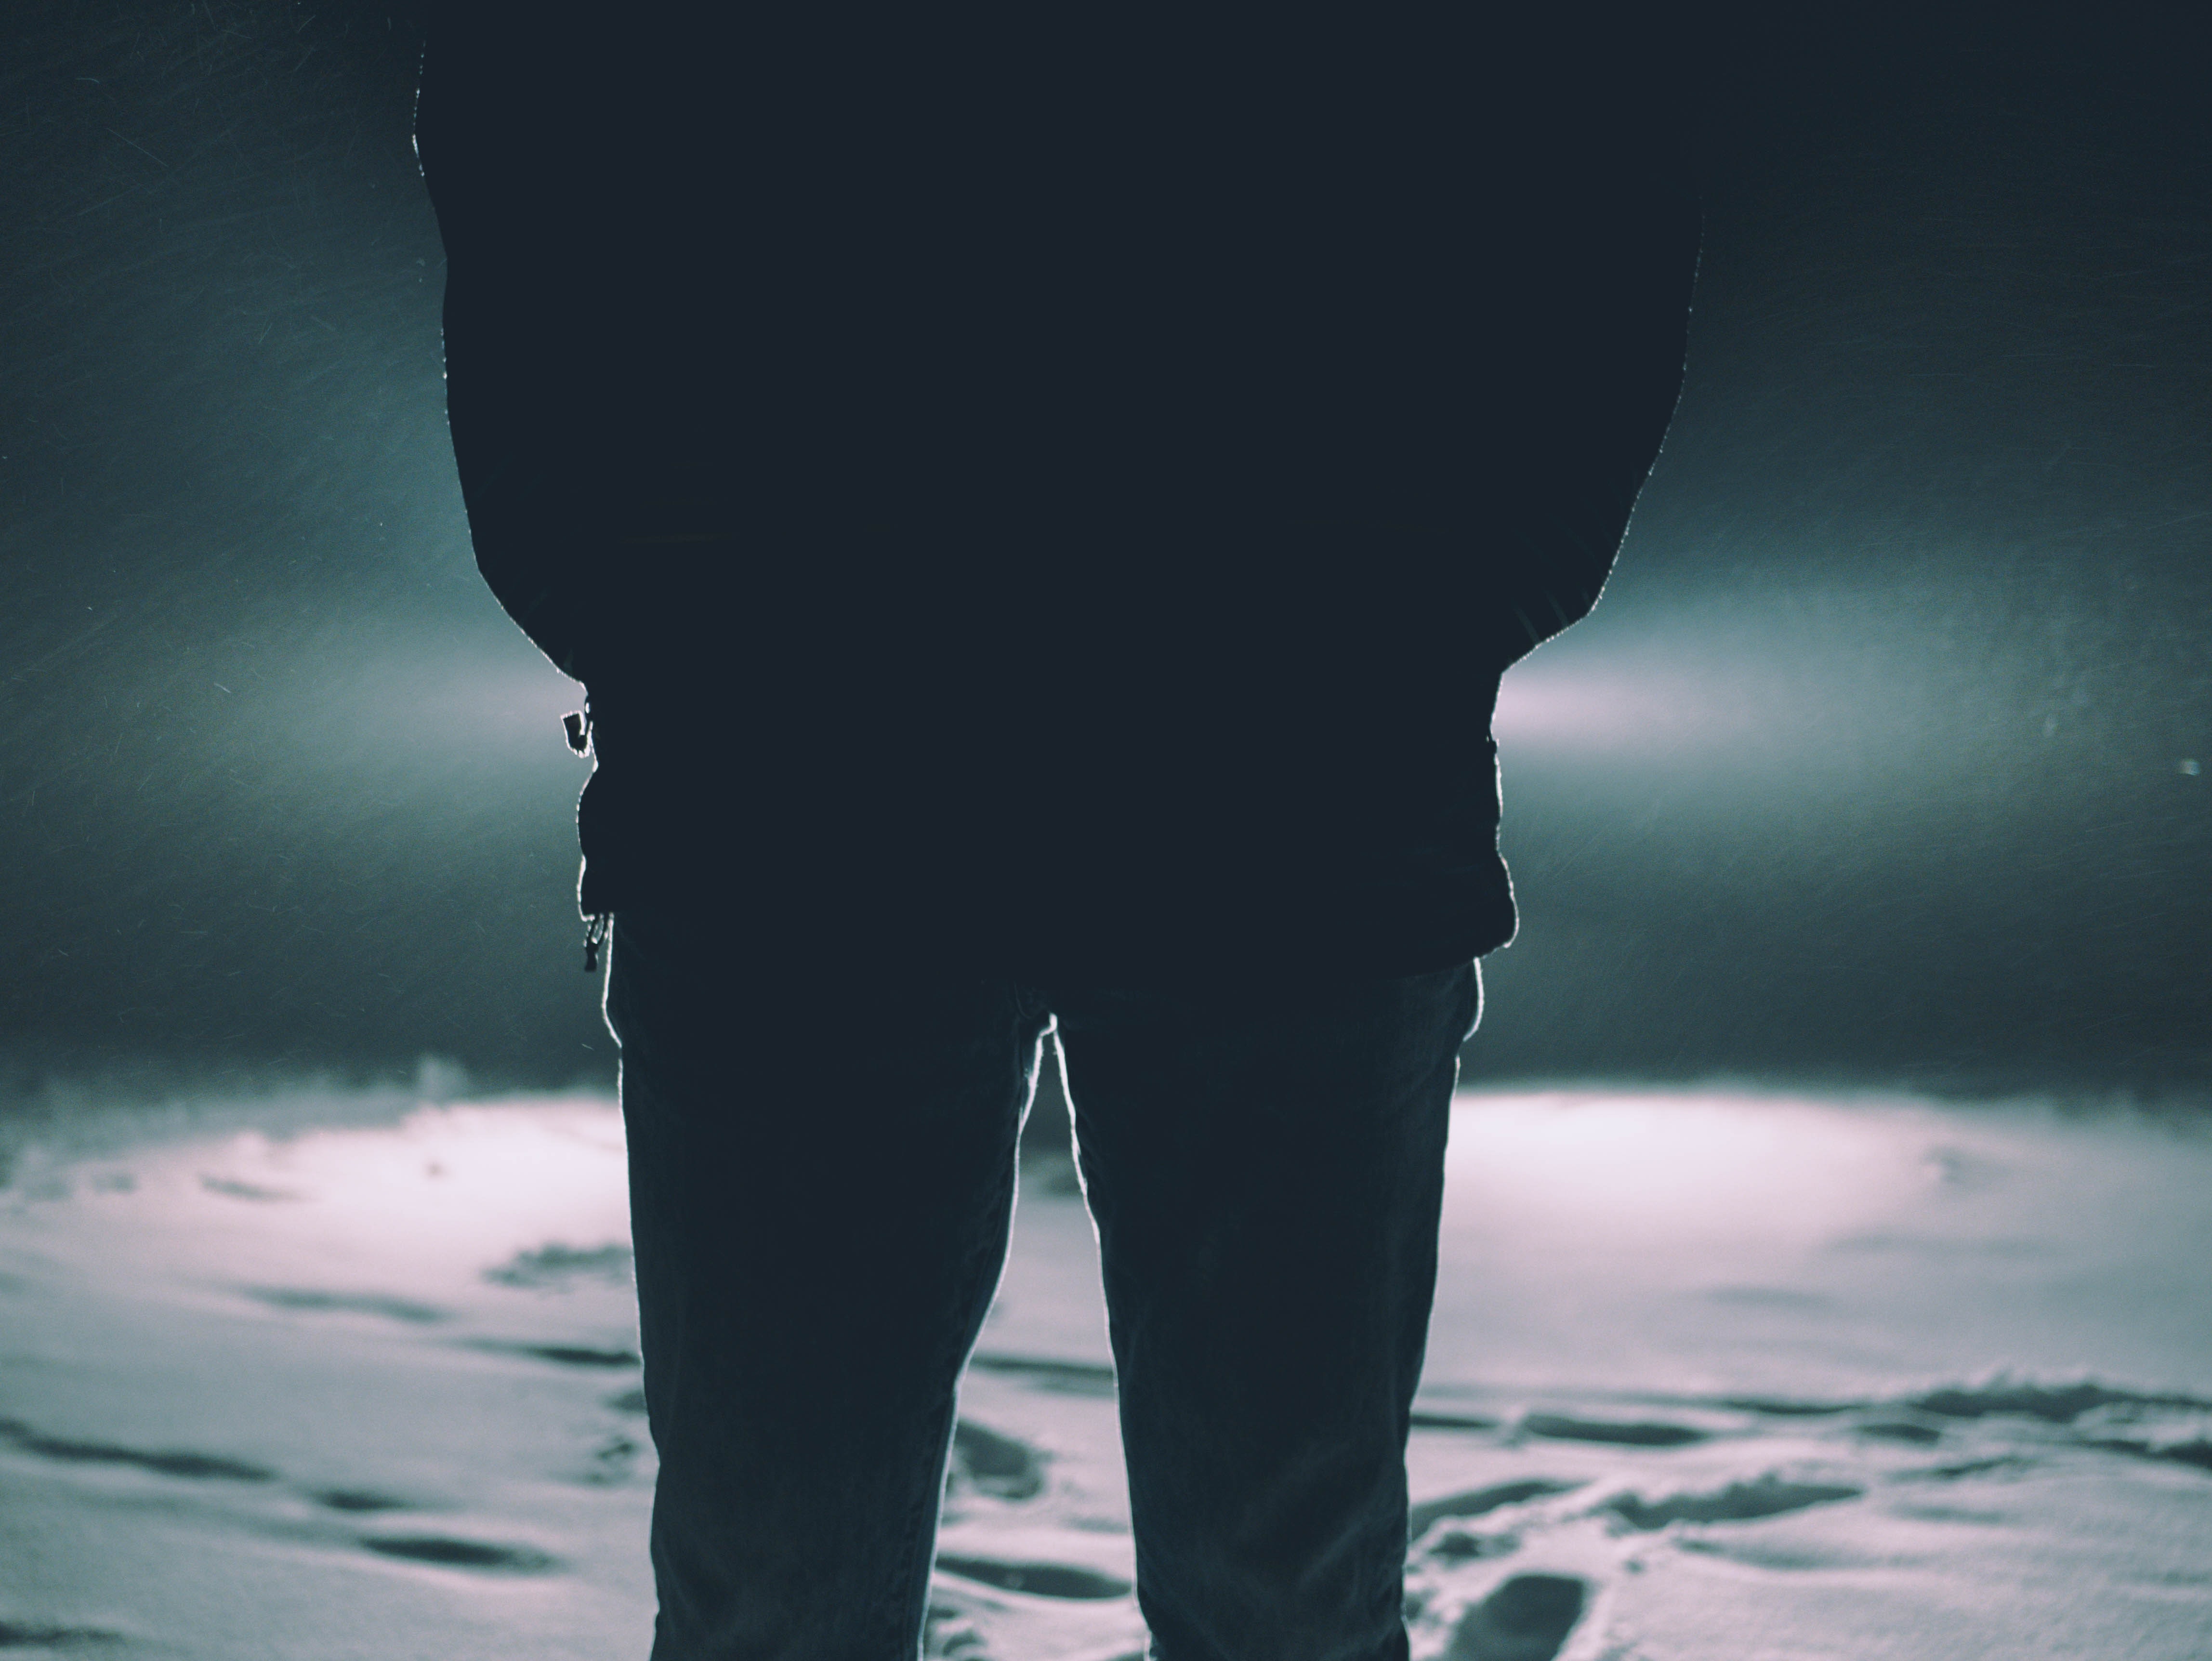
water, sea, sky, photography, atmosphere, reflection, ocean, wave, darkness, calm, computer wallpaper, shadow